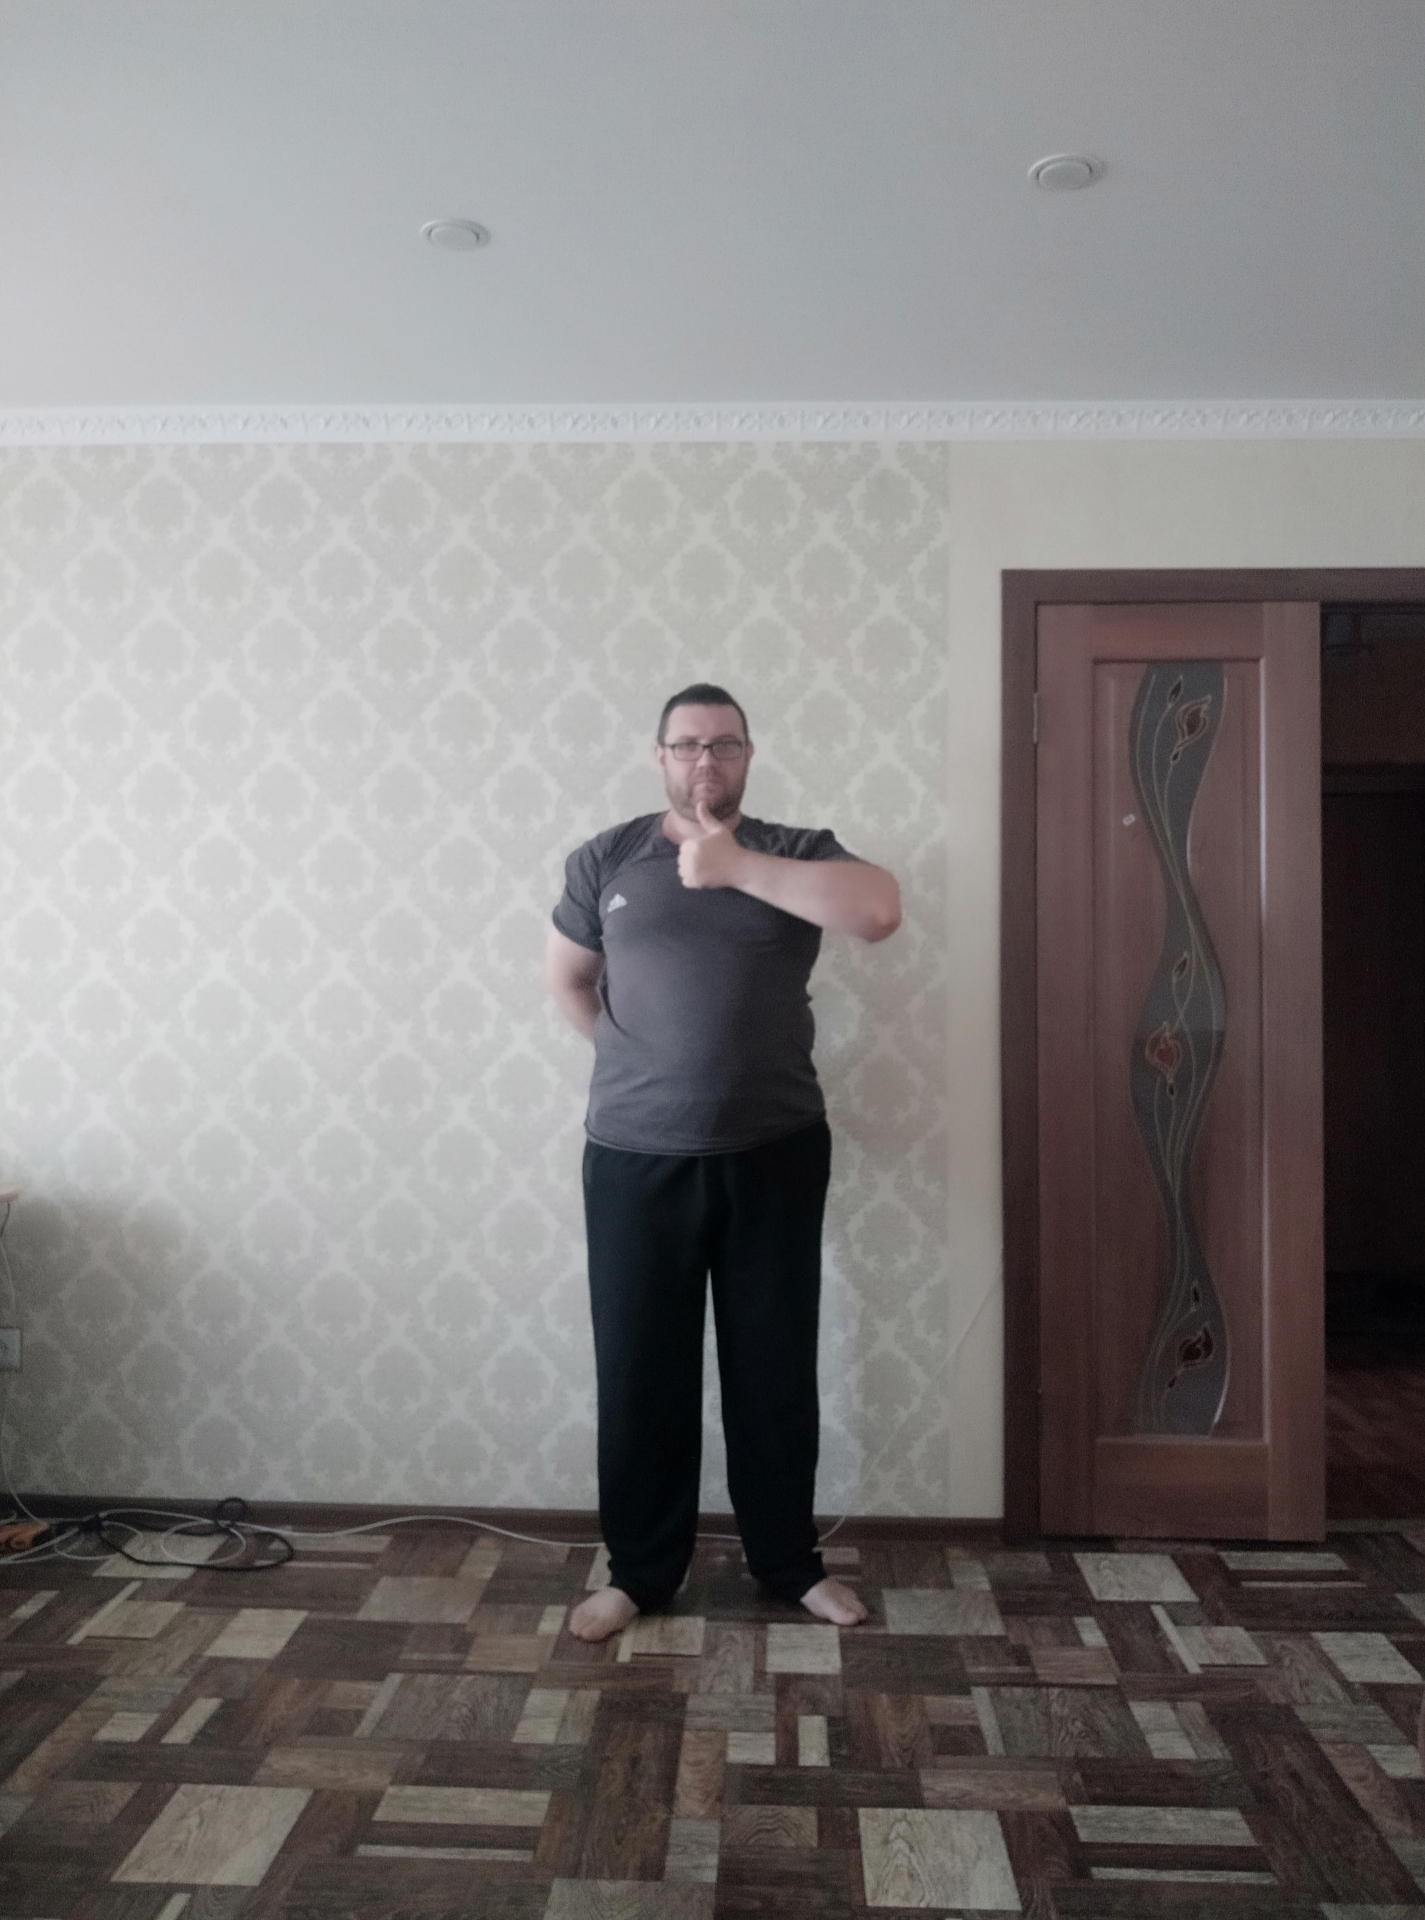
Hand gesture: like